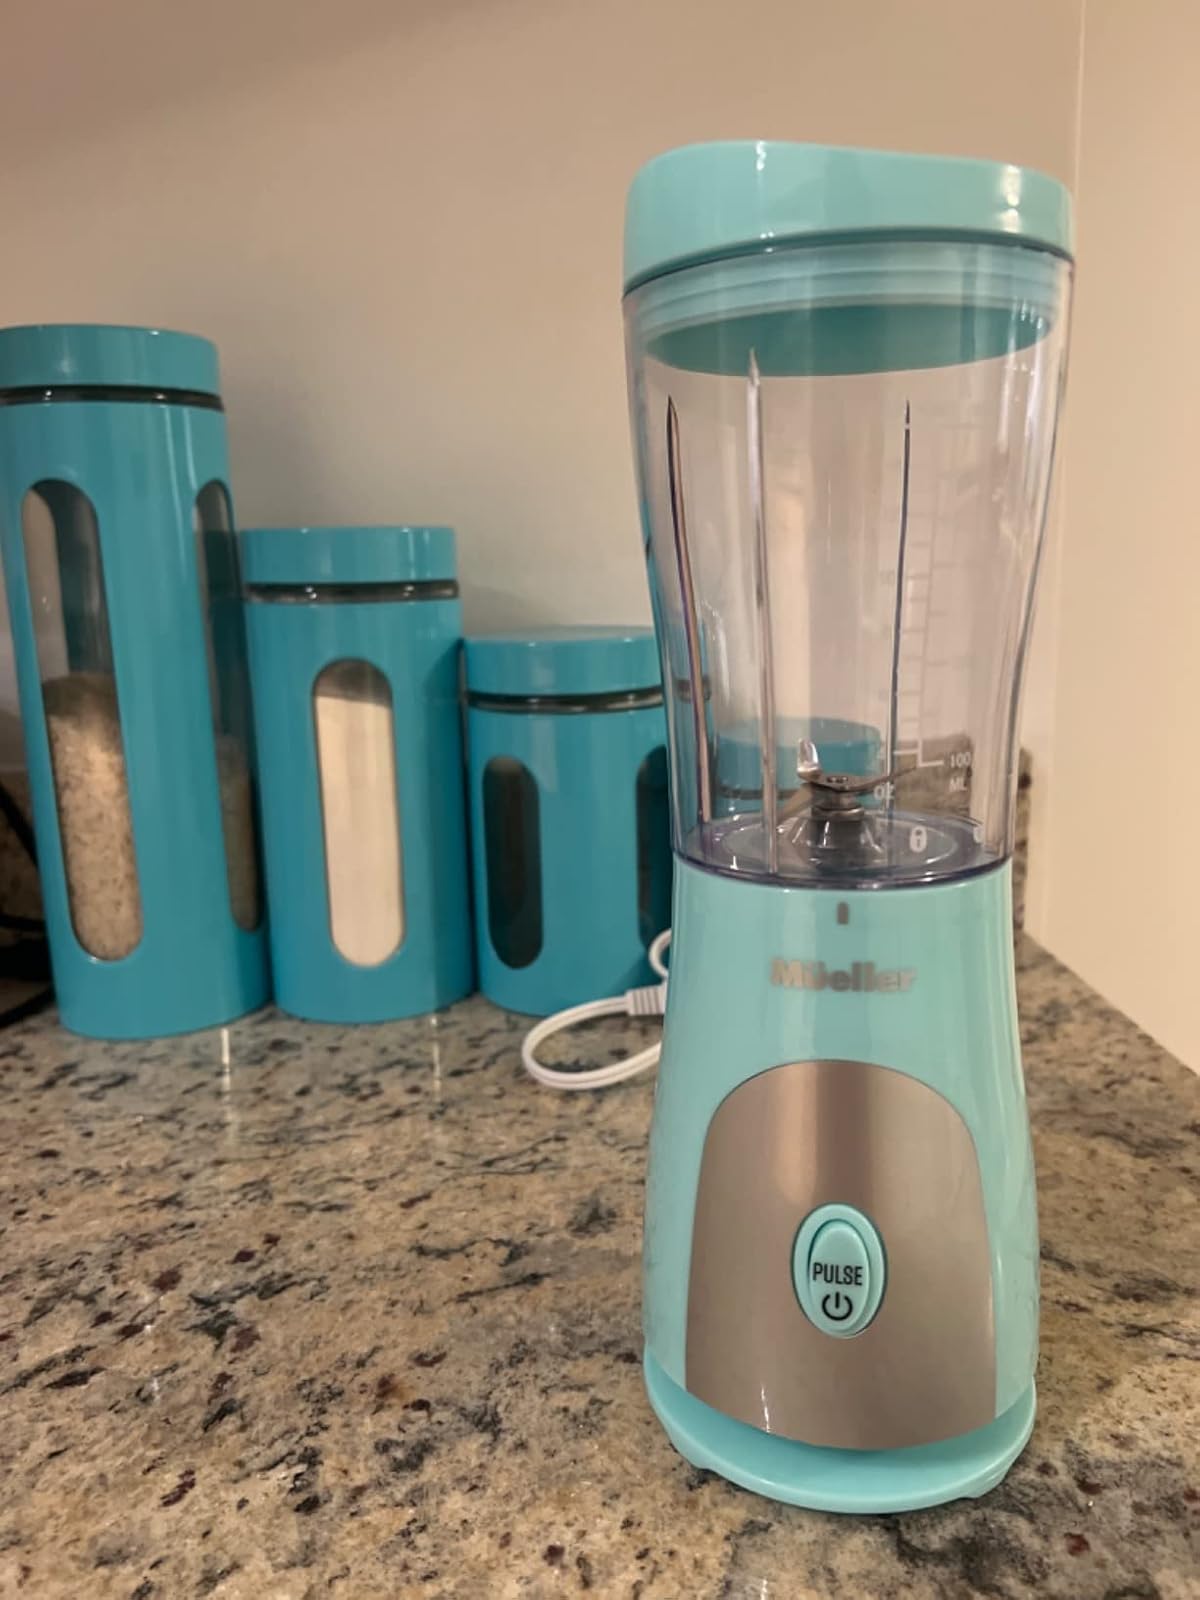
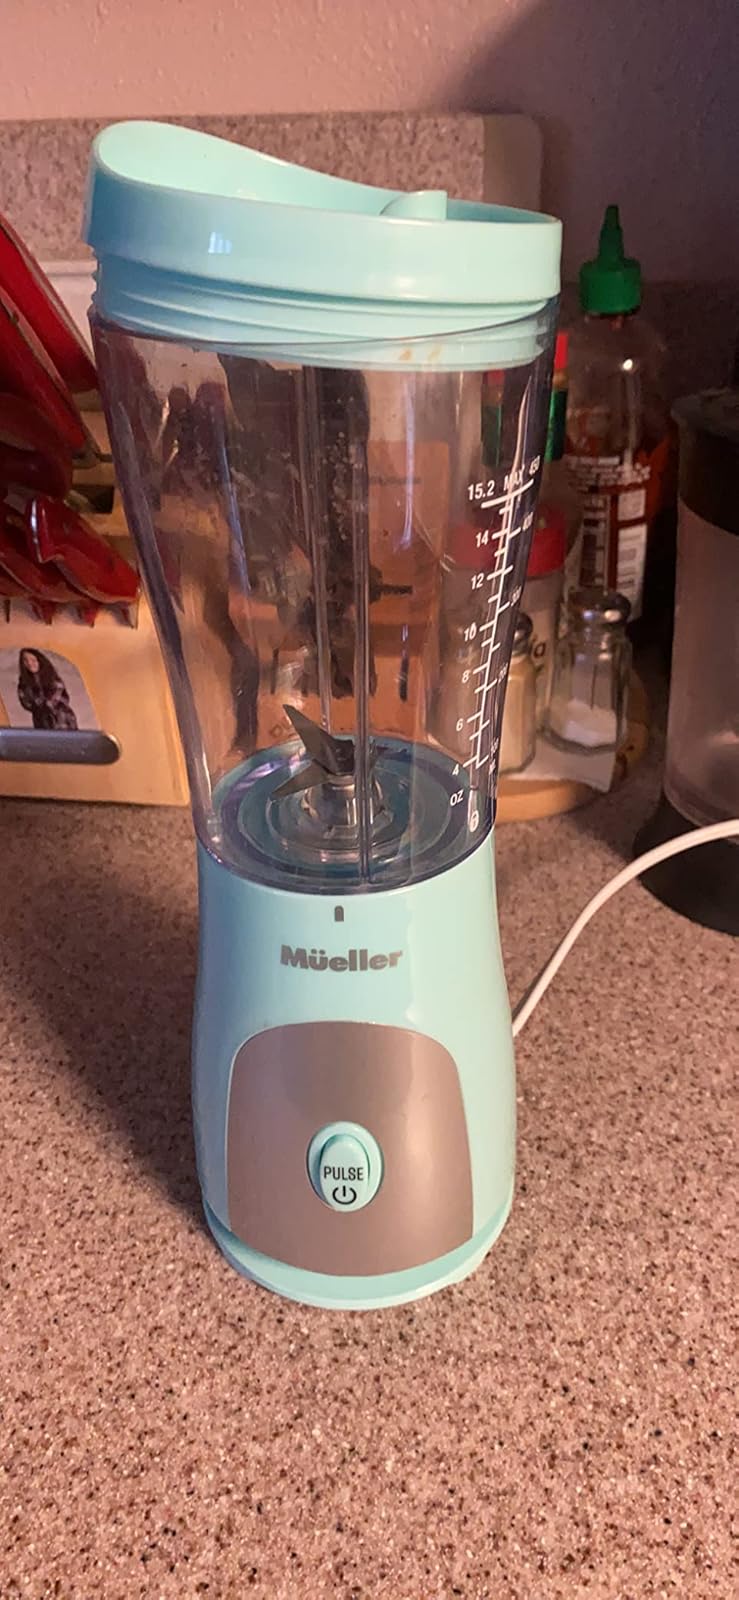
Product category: items_blender
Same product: yes